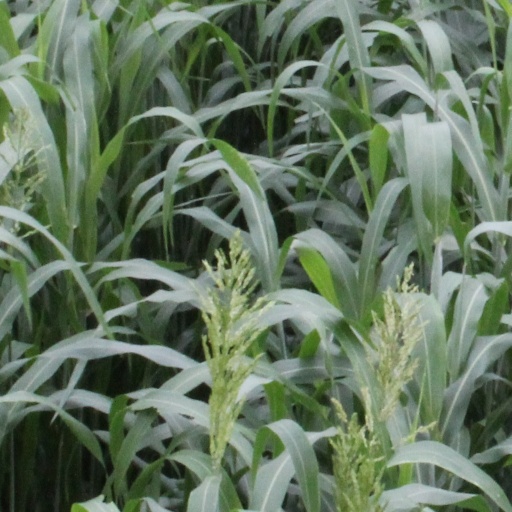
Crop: sorghum